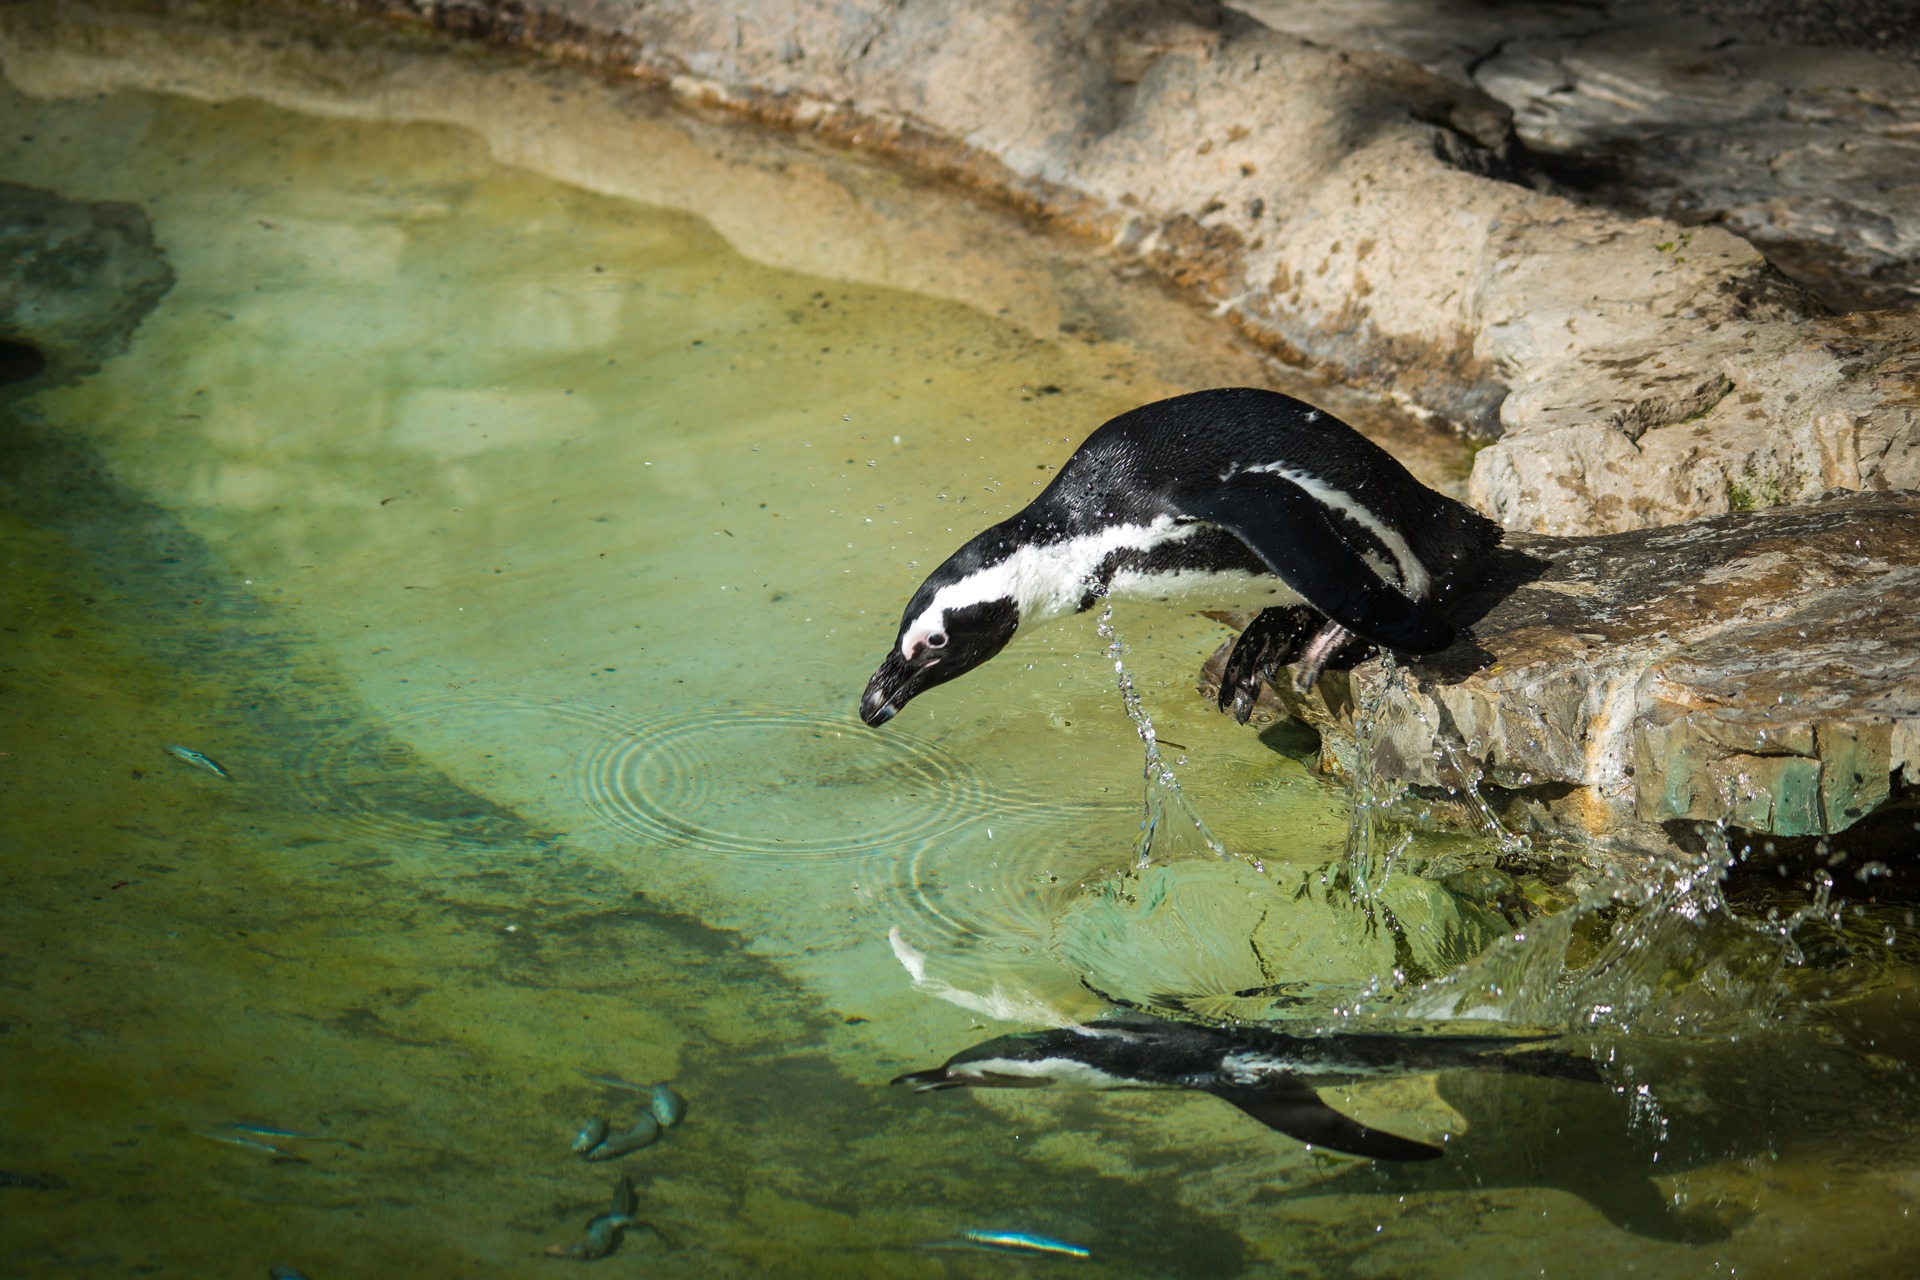
water, nature, bird, animal, wildlife, zoo, fauna, penguin, duck